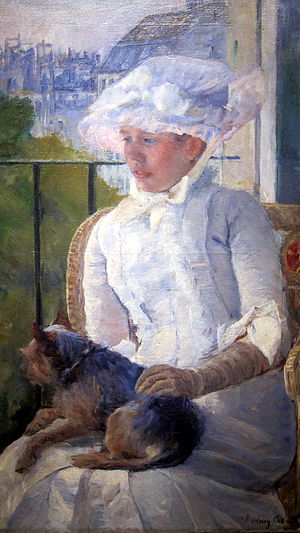
Mary Cassatt / Udvalg af værker
Mary Stevenson Cassatt var en amerikansk maler og grafiker, der levede det meste af sit voksenliv i Frankrig. Her var hun ven med Edgar Degas, og hun udstillede sammen med impressionisterne. Nogle af hendes centrale motiver var kvinder i private eller sociale sammenhænge, heriblandt især af det nære forhold mellem mor og barn.